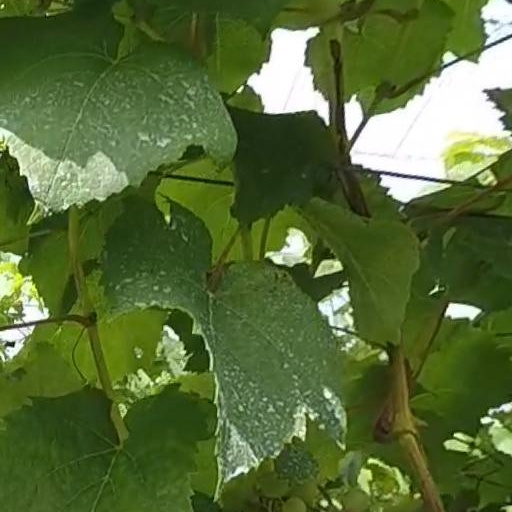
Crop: grape